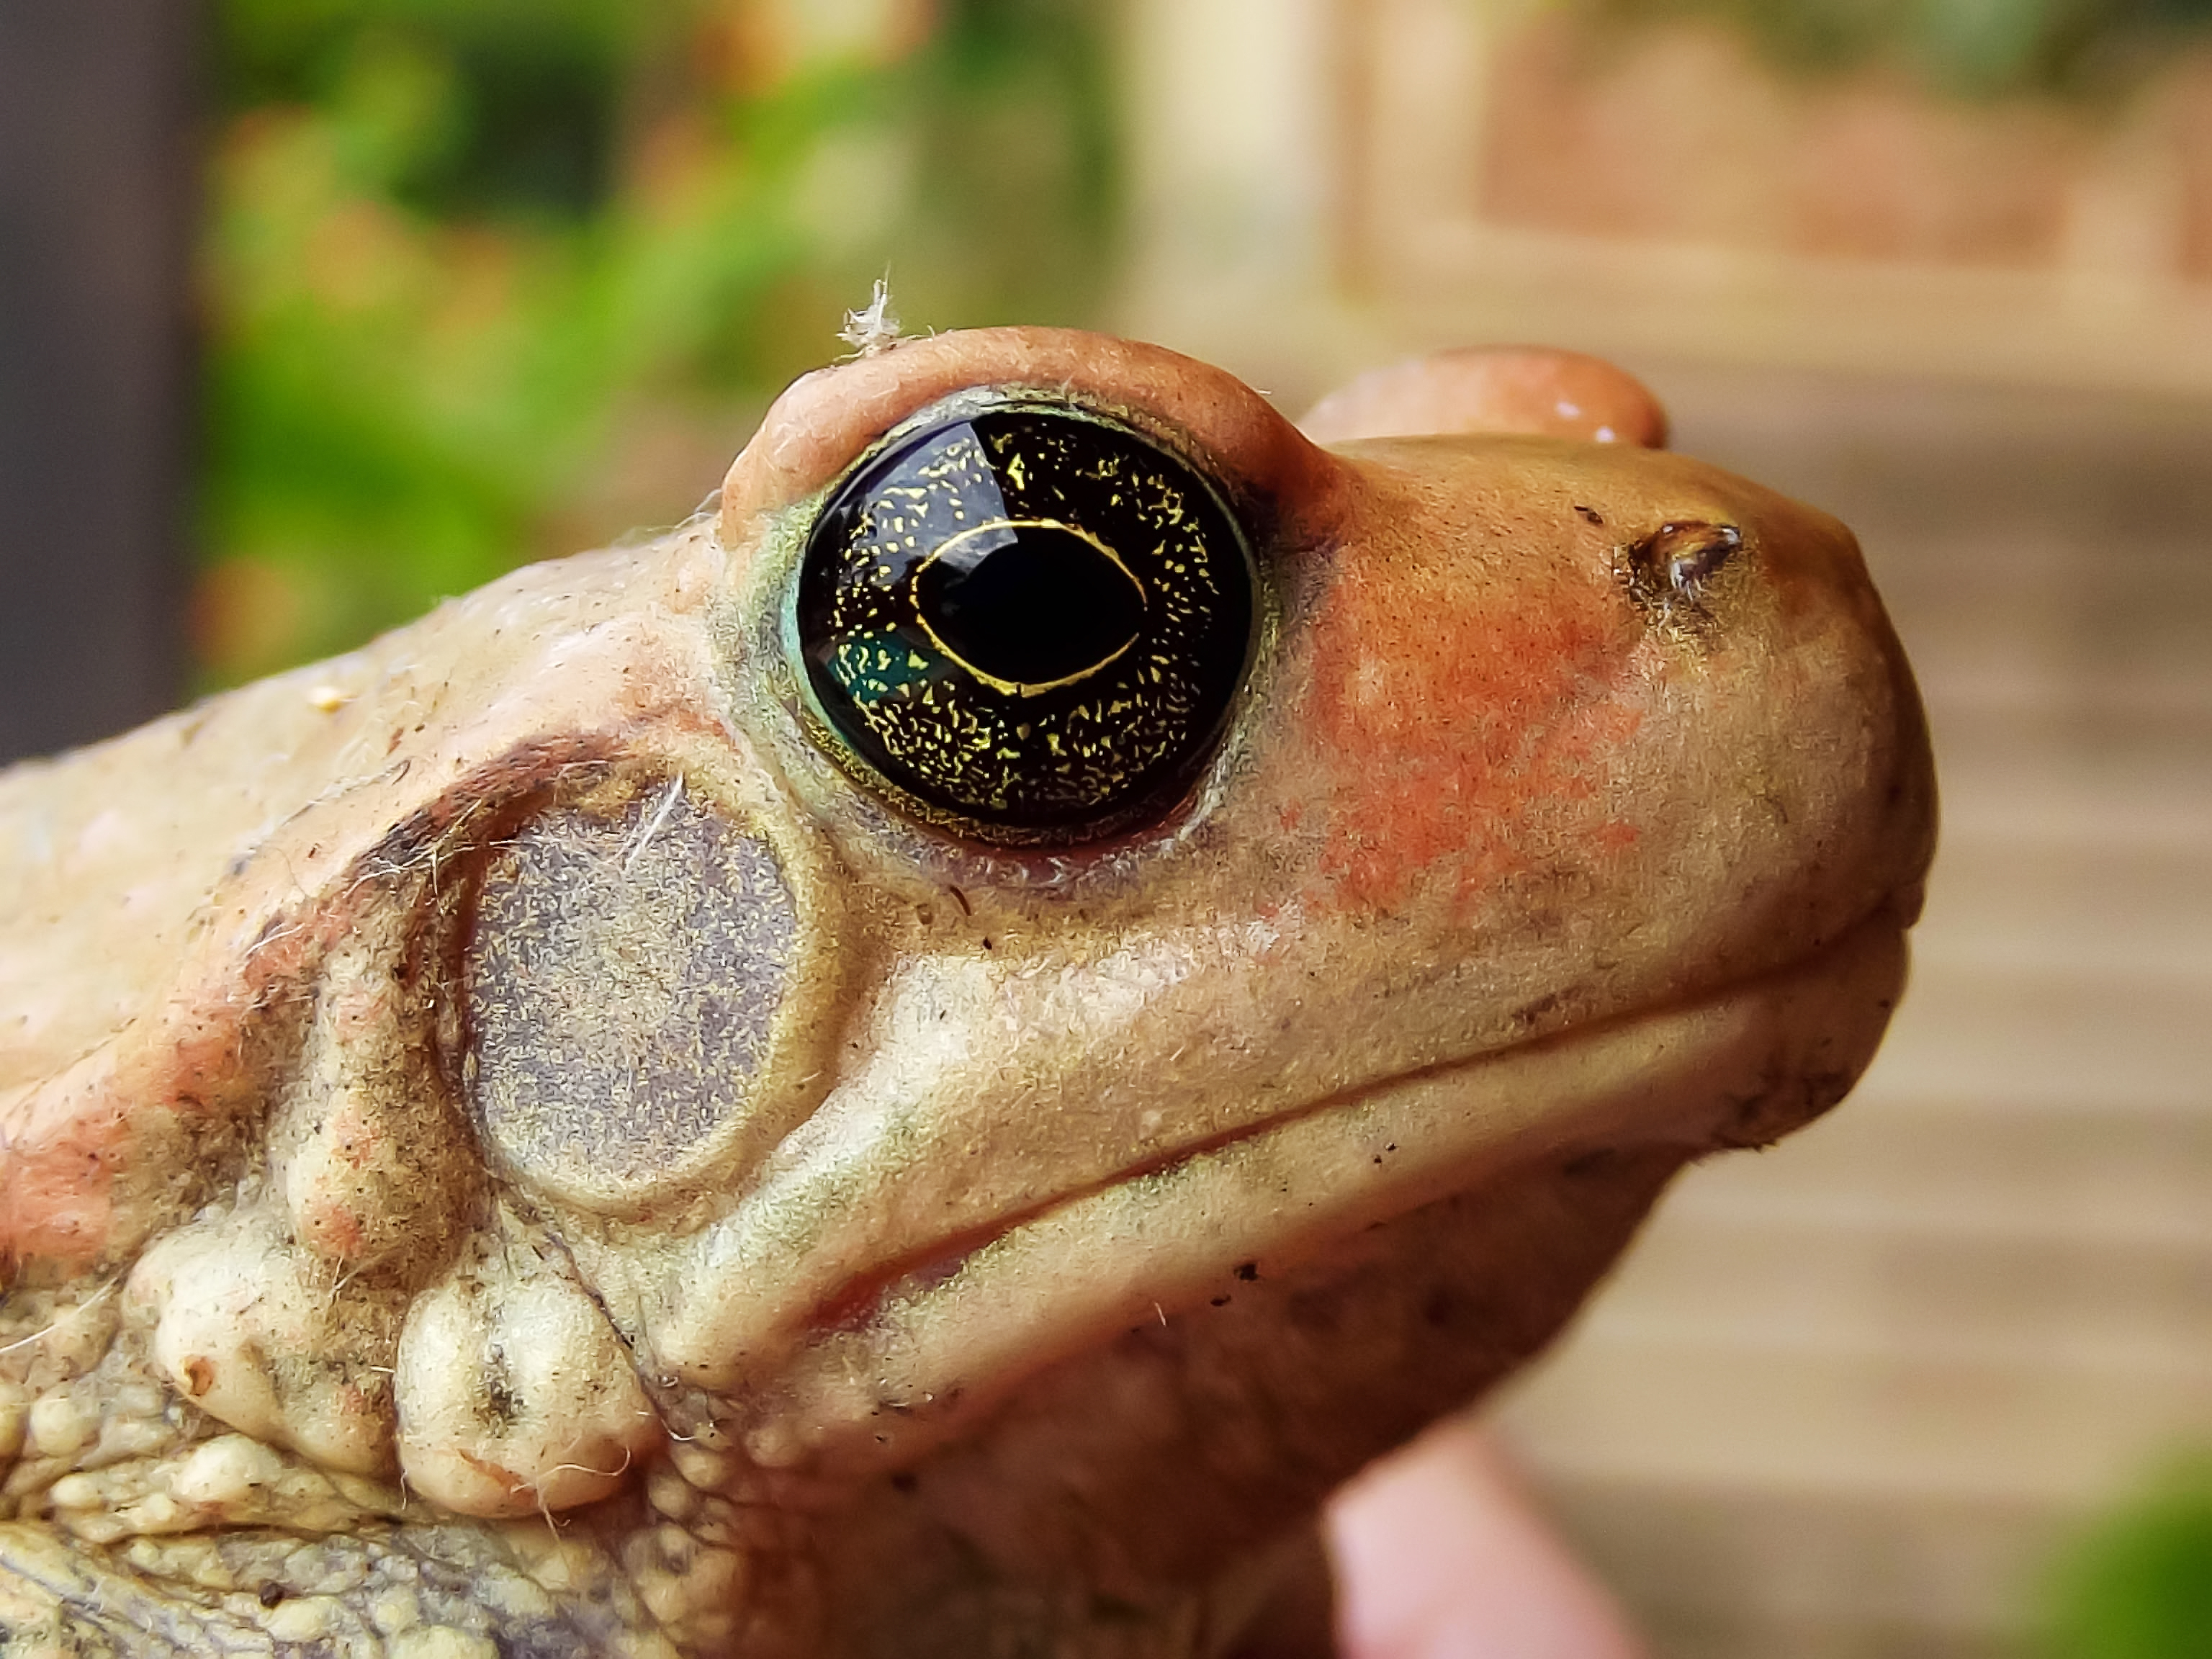
african, red, toad, south africa, photography, wildlife, nature, Fuji FinePix S2960, water, wet, animal, frog, amphibian, True toad, True frog, Shrub frog, wood frog, eye, bufo, snout, Anaxyrus, terrestrial animal, cane toad, bullfrog, mouth, eleutherodactylus, tree frog, Beaked Toad